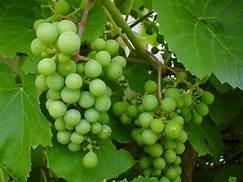
Label: grape